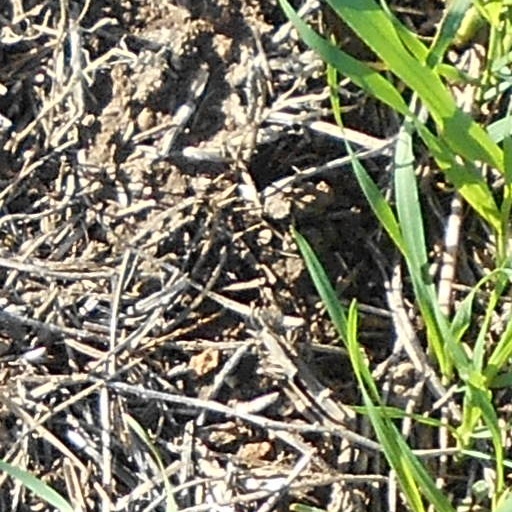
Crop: wheat